Broadway Limited

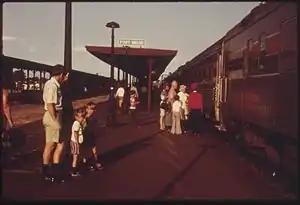
The "Broadway Limited" making a stop at Fort Wayne, Indiana in July 1974

Also introduced was a twin-unit dining car and a mid-train lounge car, such as "Harbor Rest", described by a PRR brochure as "cheerful, spacious ... richly appointed for leisure with deep, soft carpets ... latest periodicals are in the libraries." The February 1956 "Official Guide" listed the westbound "Broadway Limited" (Train 29) consist as having fourteen cars normally assigned: nine sleeping cars between New York and Chicago, one additional sleeping car from New York continuing through to Los Angeles on the Santa Fe's "Super Chief", the twin-unit dining car, lounge car, and observation car. The train departed New York at 6:00 p.m. Eastern Time and arrived at Chicago the following morning at 9:00 a.m. Central Time.